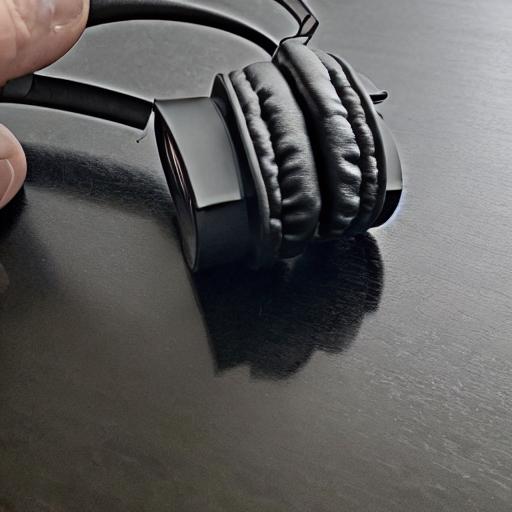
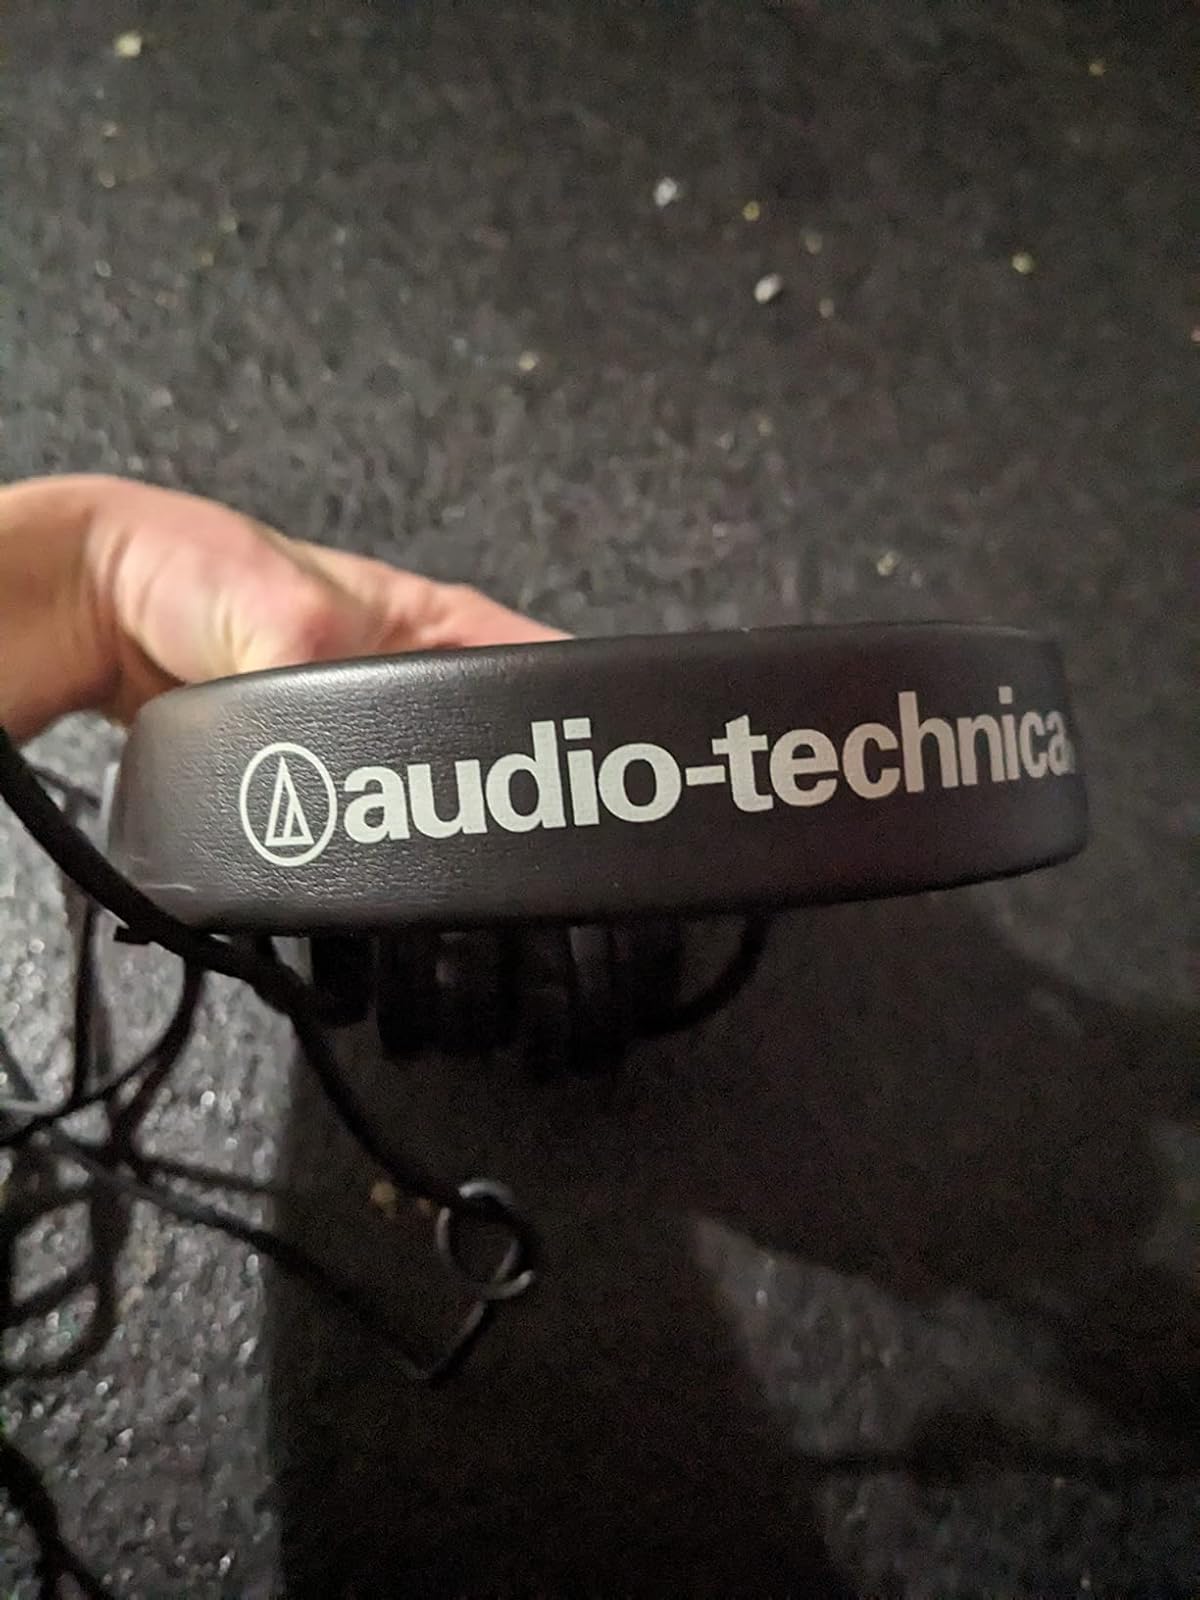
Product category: headphones
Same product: no